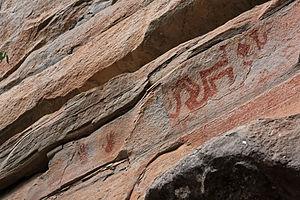
Pha Taem National Park, province d'Ubon Ratchathani, Thaïlande